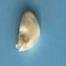
Maize quality: Good